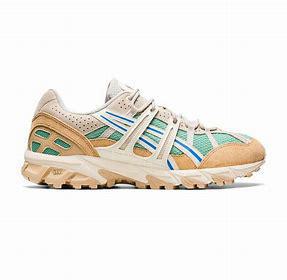
Brand: Asics
Model: Gel Sonoma 15 50